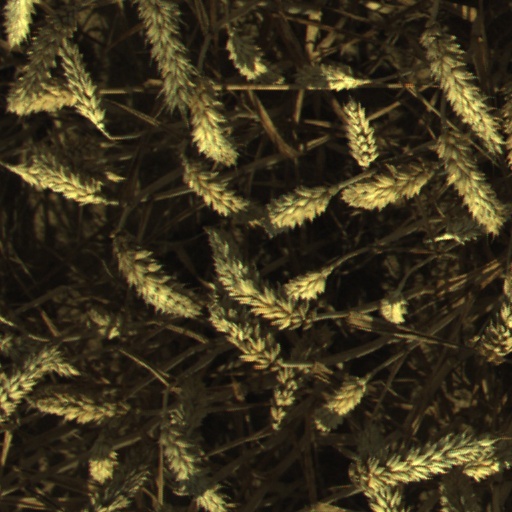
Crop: wheat